The Colonel's Dream

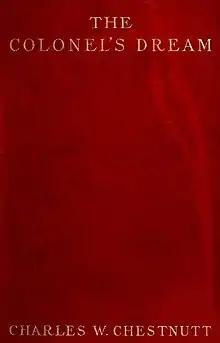
First edition cover, 1905

The Colonel's Dream is a novel written by the African-American author Charles W. Chesnutt. The novel is published by Doubleday, Page, & Co. in 1905. "The Colonel's Dream" portrays the continuing oppression and racial violence prominent in the Southern United States after the American Civil War.